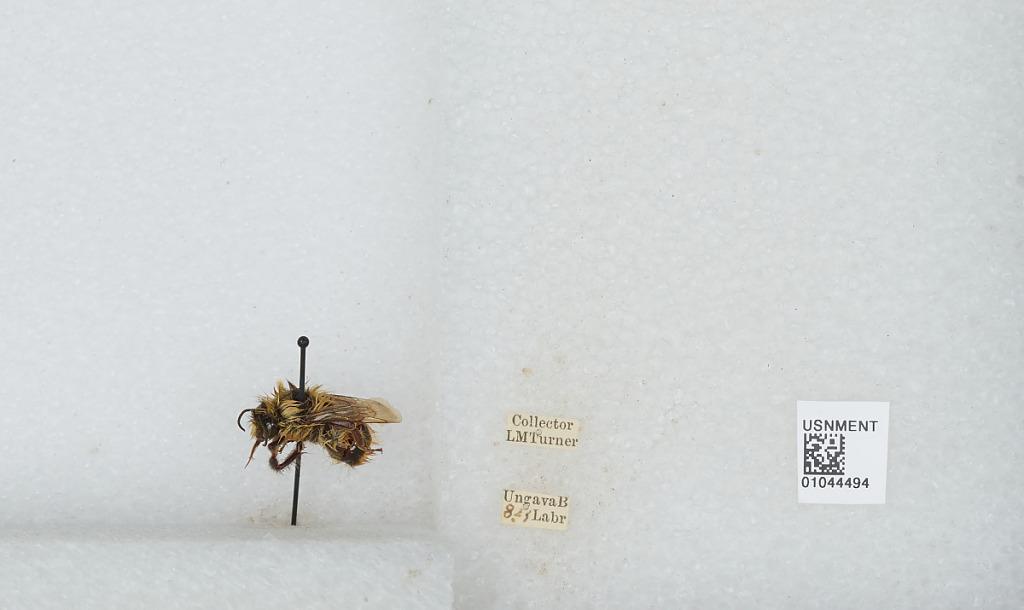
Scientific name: Bombus sp.
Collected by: L. Turner
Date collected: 1923-8-
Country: Canada
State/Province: Newfoundland and Labrador
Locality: Ungava Bay
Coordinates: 60.2275, -64.8458